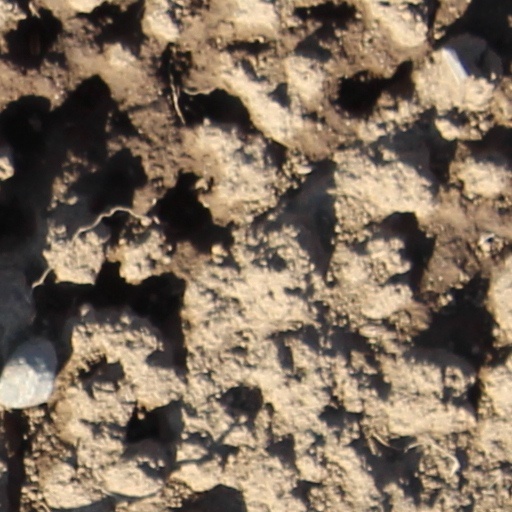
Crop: wheat